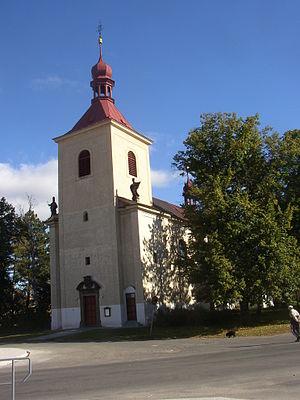
Bohušovice nad Ohří est une ville du district de Litoměřice, dans la région d'Ústí nad Labem, en Tchéquie. Sa population s'élevait à 2 503 habitants en 2018.